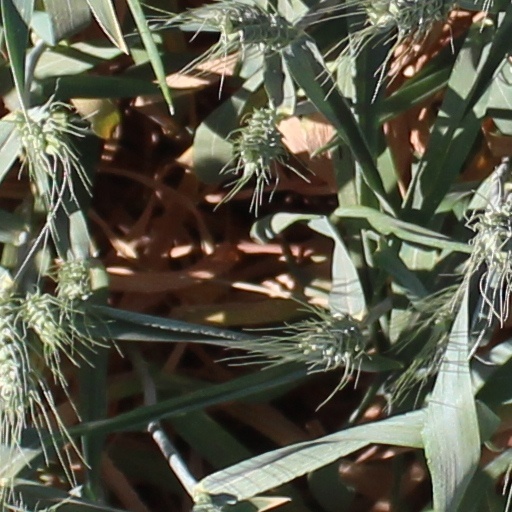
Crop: wheat